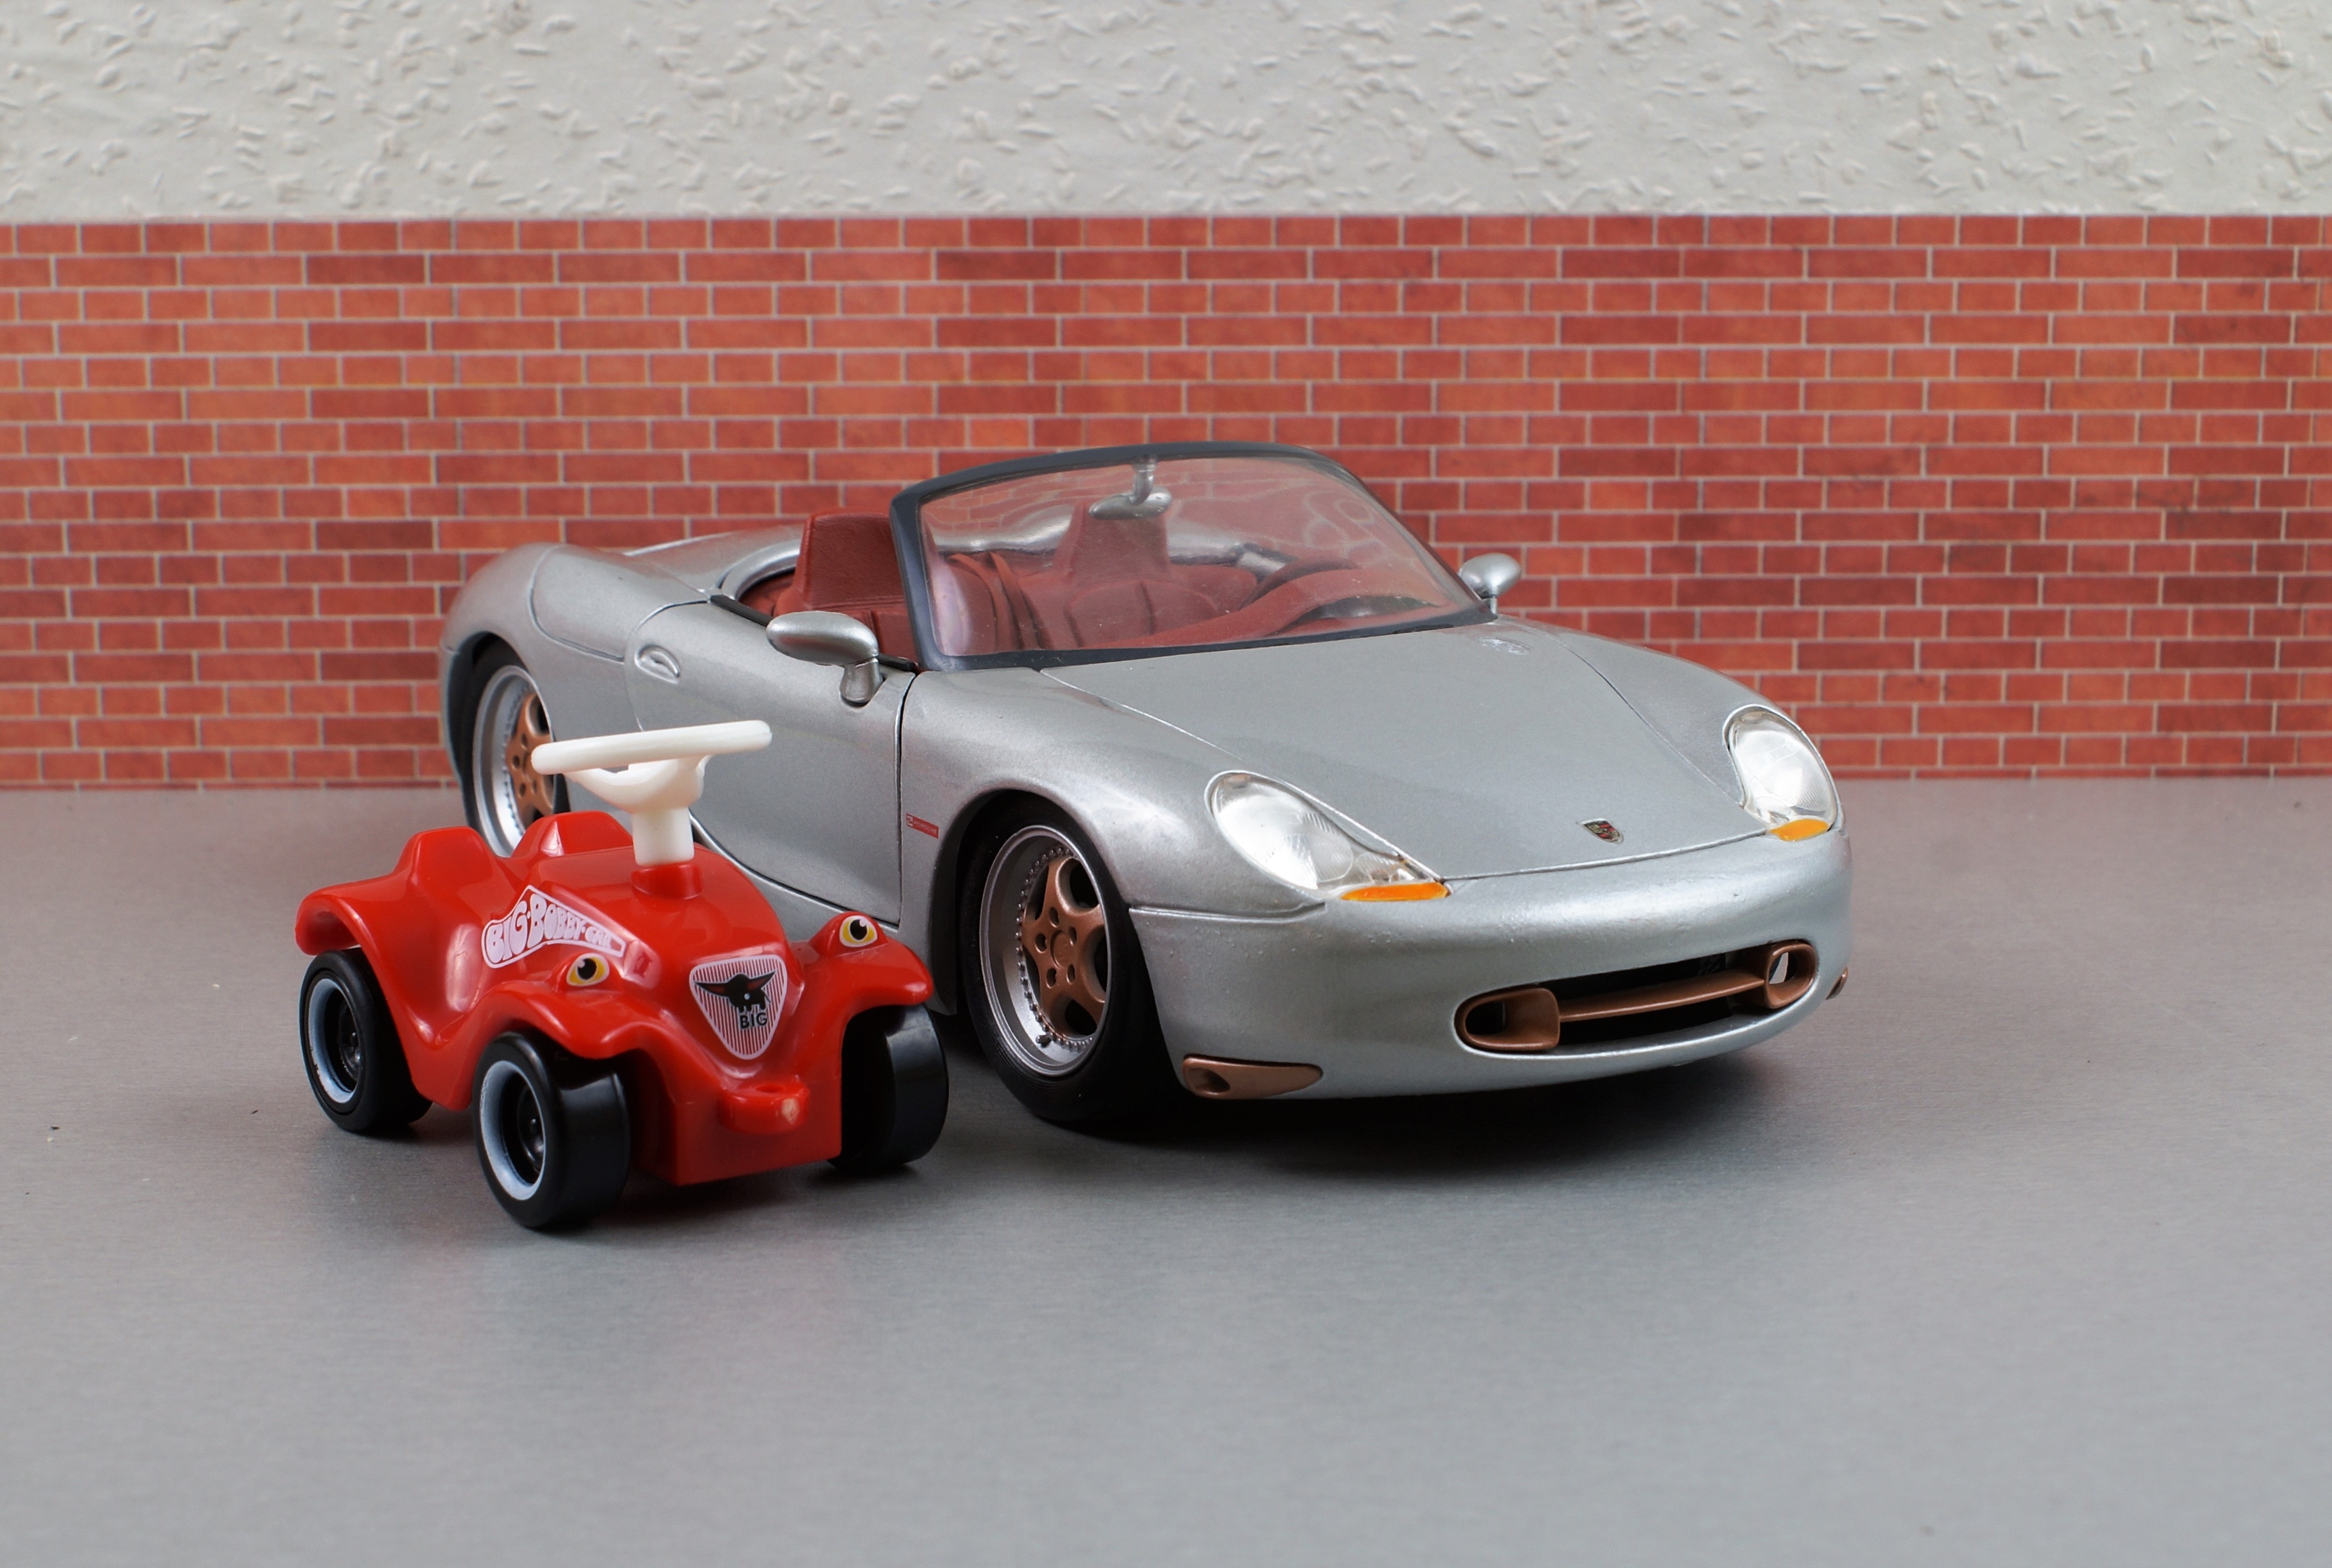
car, wheel, model, vehicle, auto, sports car, bumper, supercar, sporty, silver, toys, convertible, porsche, super sports car, model car, bobby car, land vehicle, porsche boxster, boxster, automobile make, automotive exterior, automotive design, luxury vehicle